The Culinary Institute of America at Hyde Park

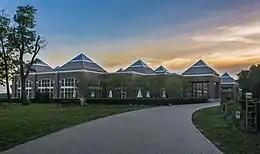
Student Commons, holding the recreation center and the Egg dining hall

The Hyde Park campus operates four public restaurants for students to gain experience in kitchen and management skills. Food served at the American Bounty Restaurant highlights Hudson Valley produce and is prepared in the style of cuisines of the Americas. The Bocuse Restaurant serves traditional French food using modern techniques. It was the first of the school's restaurants, and opened as the Epicurean Room and Rabalais Grill in 1973, before being renamed the Escoffier Restaurant (after Auguste Escoffier) in 1974. In 2012 it was again renamed to honor Paul Bocuse, and given a $3 million renovation by Adam Tihany. The Ristorante Caterina de' Medici is a restaurant with a focus on authentic Italian food. The Apple Pie Bakery Café has a casual atmosphere and serves sandwiches, soups, and baked foods.